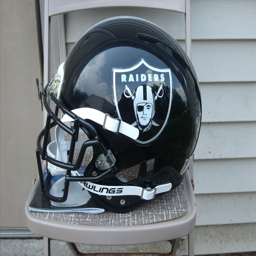
person would have looked sick in a black helmet .